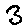
Label: 3